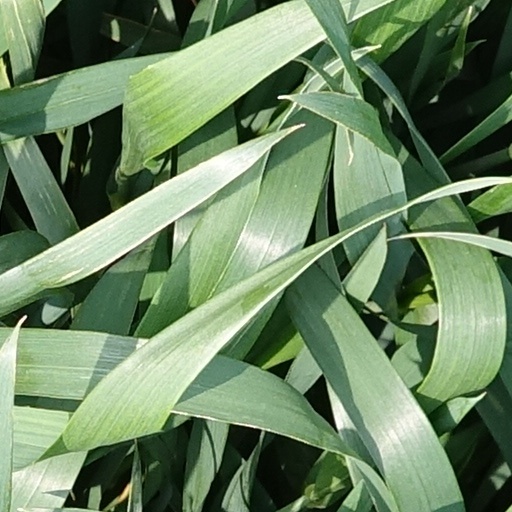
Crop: wheat